Coteau-du-Lac canal

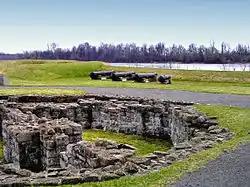
Remains of military fortifications with the waterway in the distance

Coteau-du-Lac Canal is an 18th-century military canal in Canada located at the junction of the Delisle and Saint Lawrence Rivers in Quebec. The canal was the first work of its kind in North America, and is a National Historic Site of Canada, which also includes the remains of a fort and reconstructed blockhouse. It is located in the town of Coteau-du-Lac in Vaudreuil-Soulanges Regional County Municipality.